Natacha Jaitt

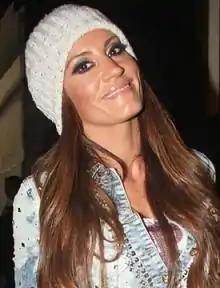

Natacha Jaitt (13 August 1977 – 23 February 2019) was an Argentine model, actress, sex worker, screenwriter and radio and television host.